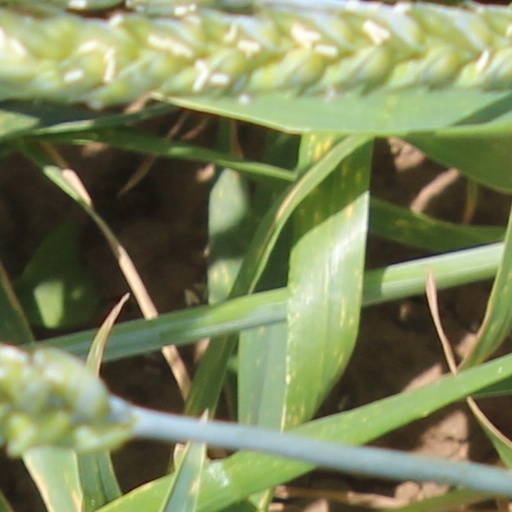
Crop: wheat